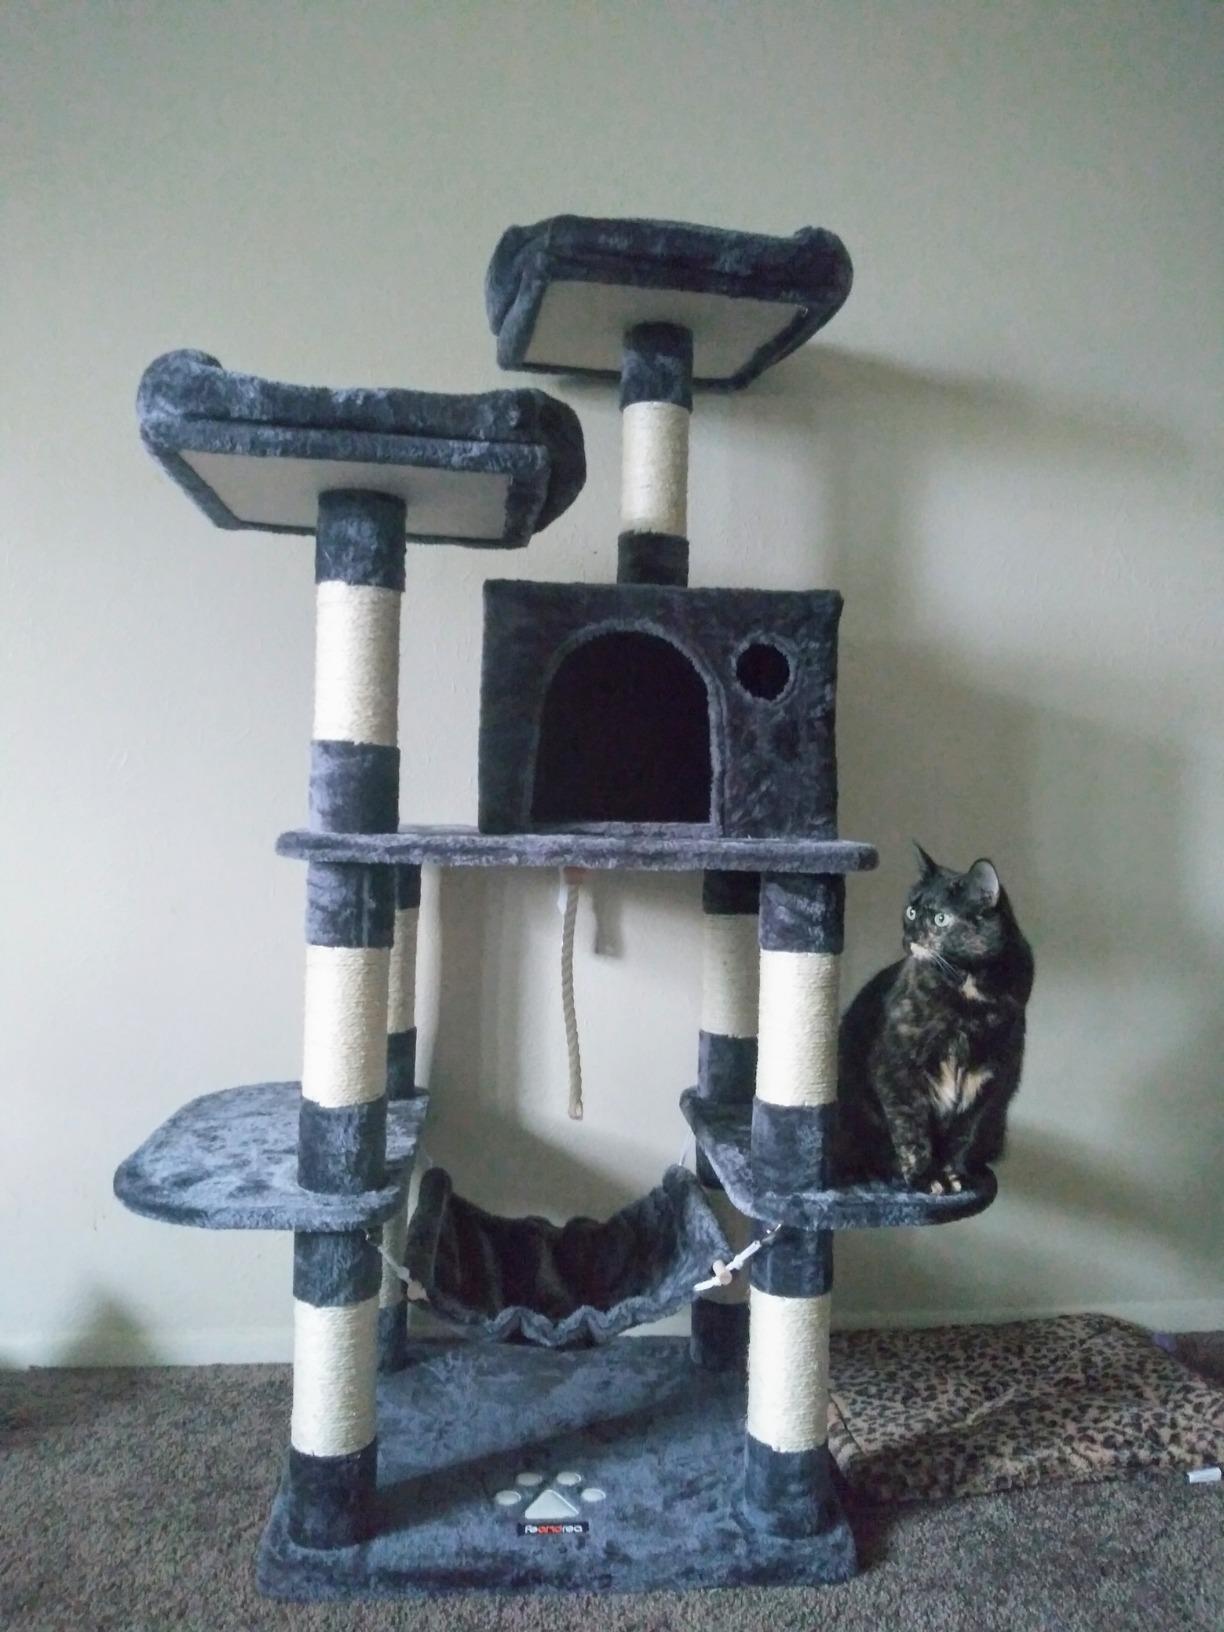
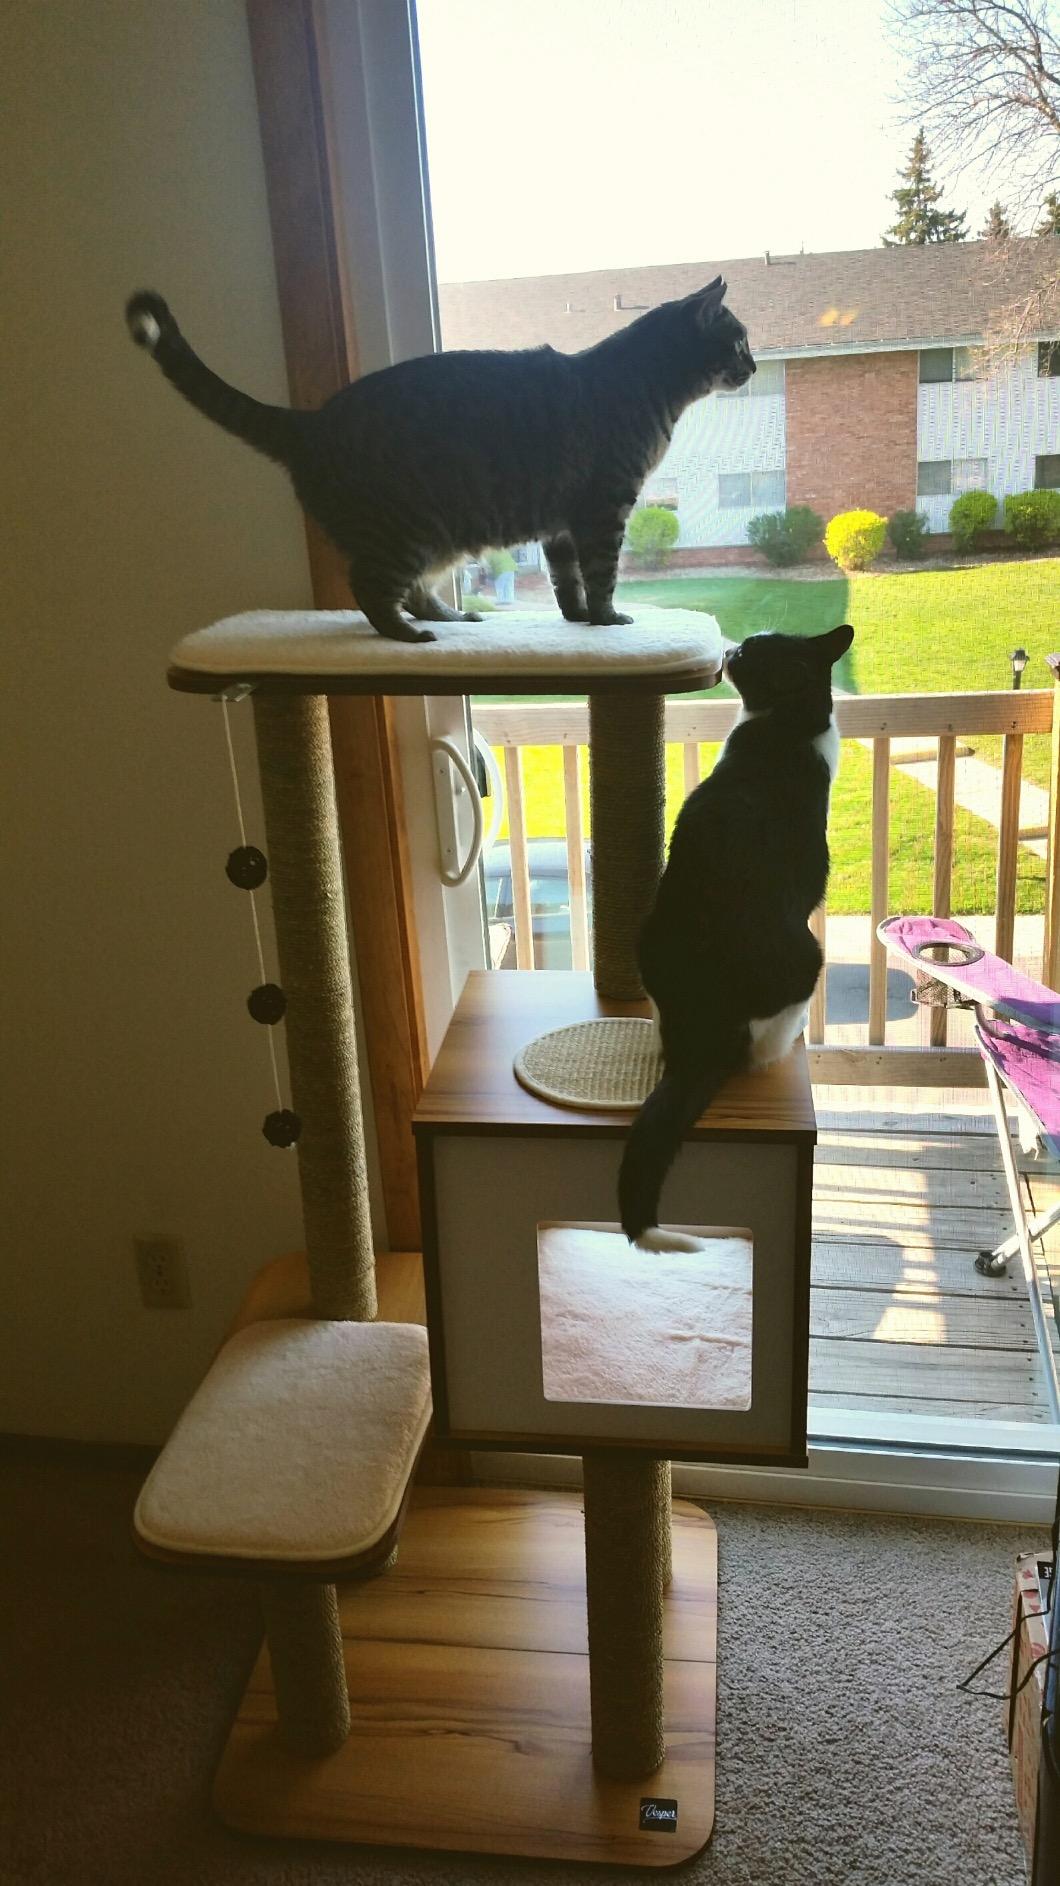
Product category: items_cat tree
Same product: no